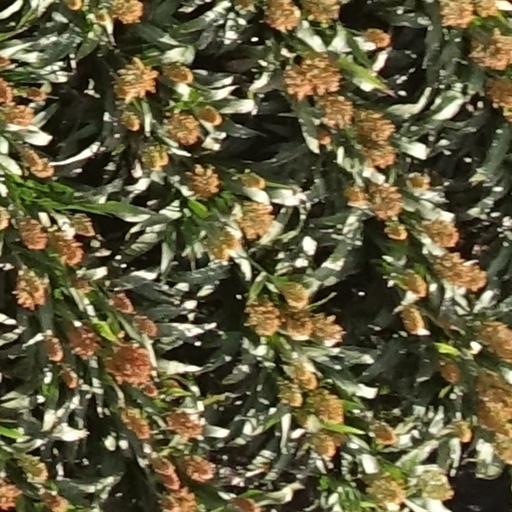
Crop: sorghum